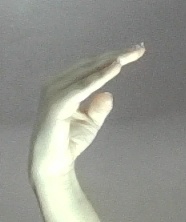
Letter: jeem